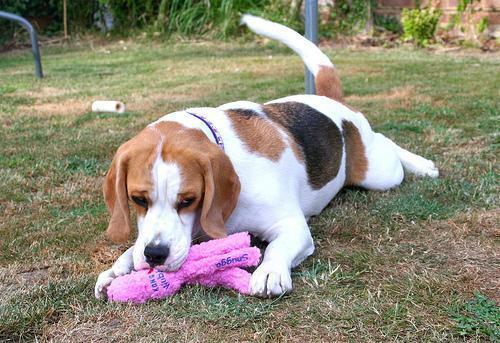
beagle